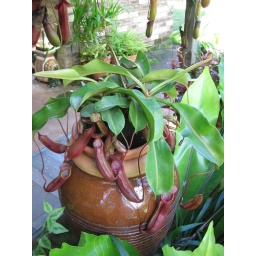
red dragon in pot